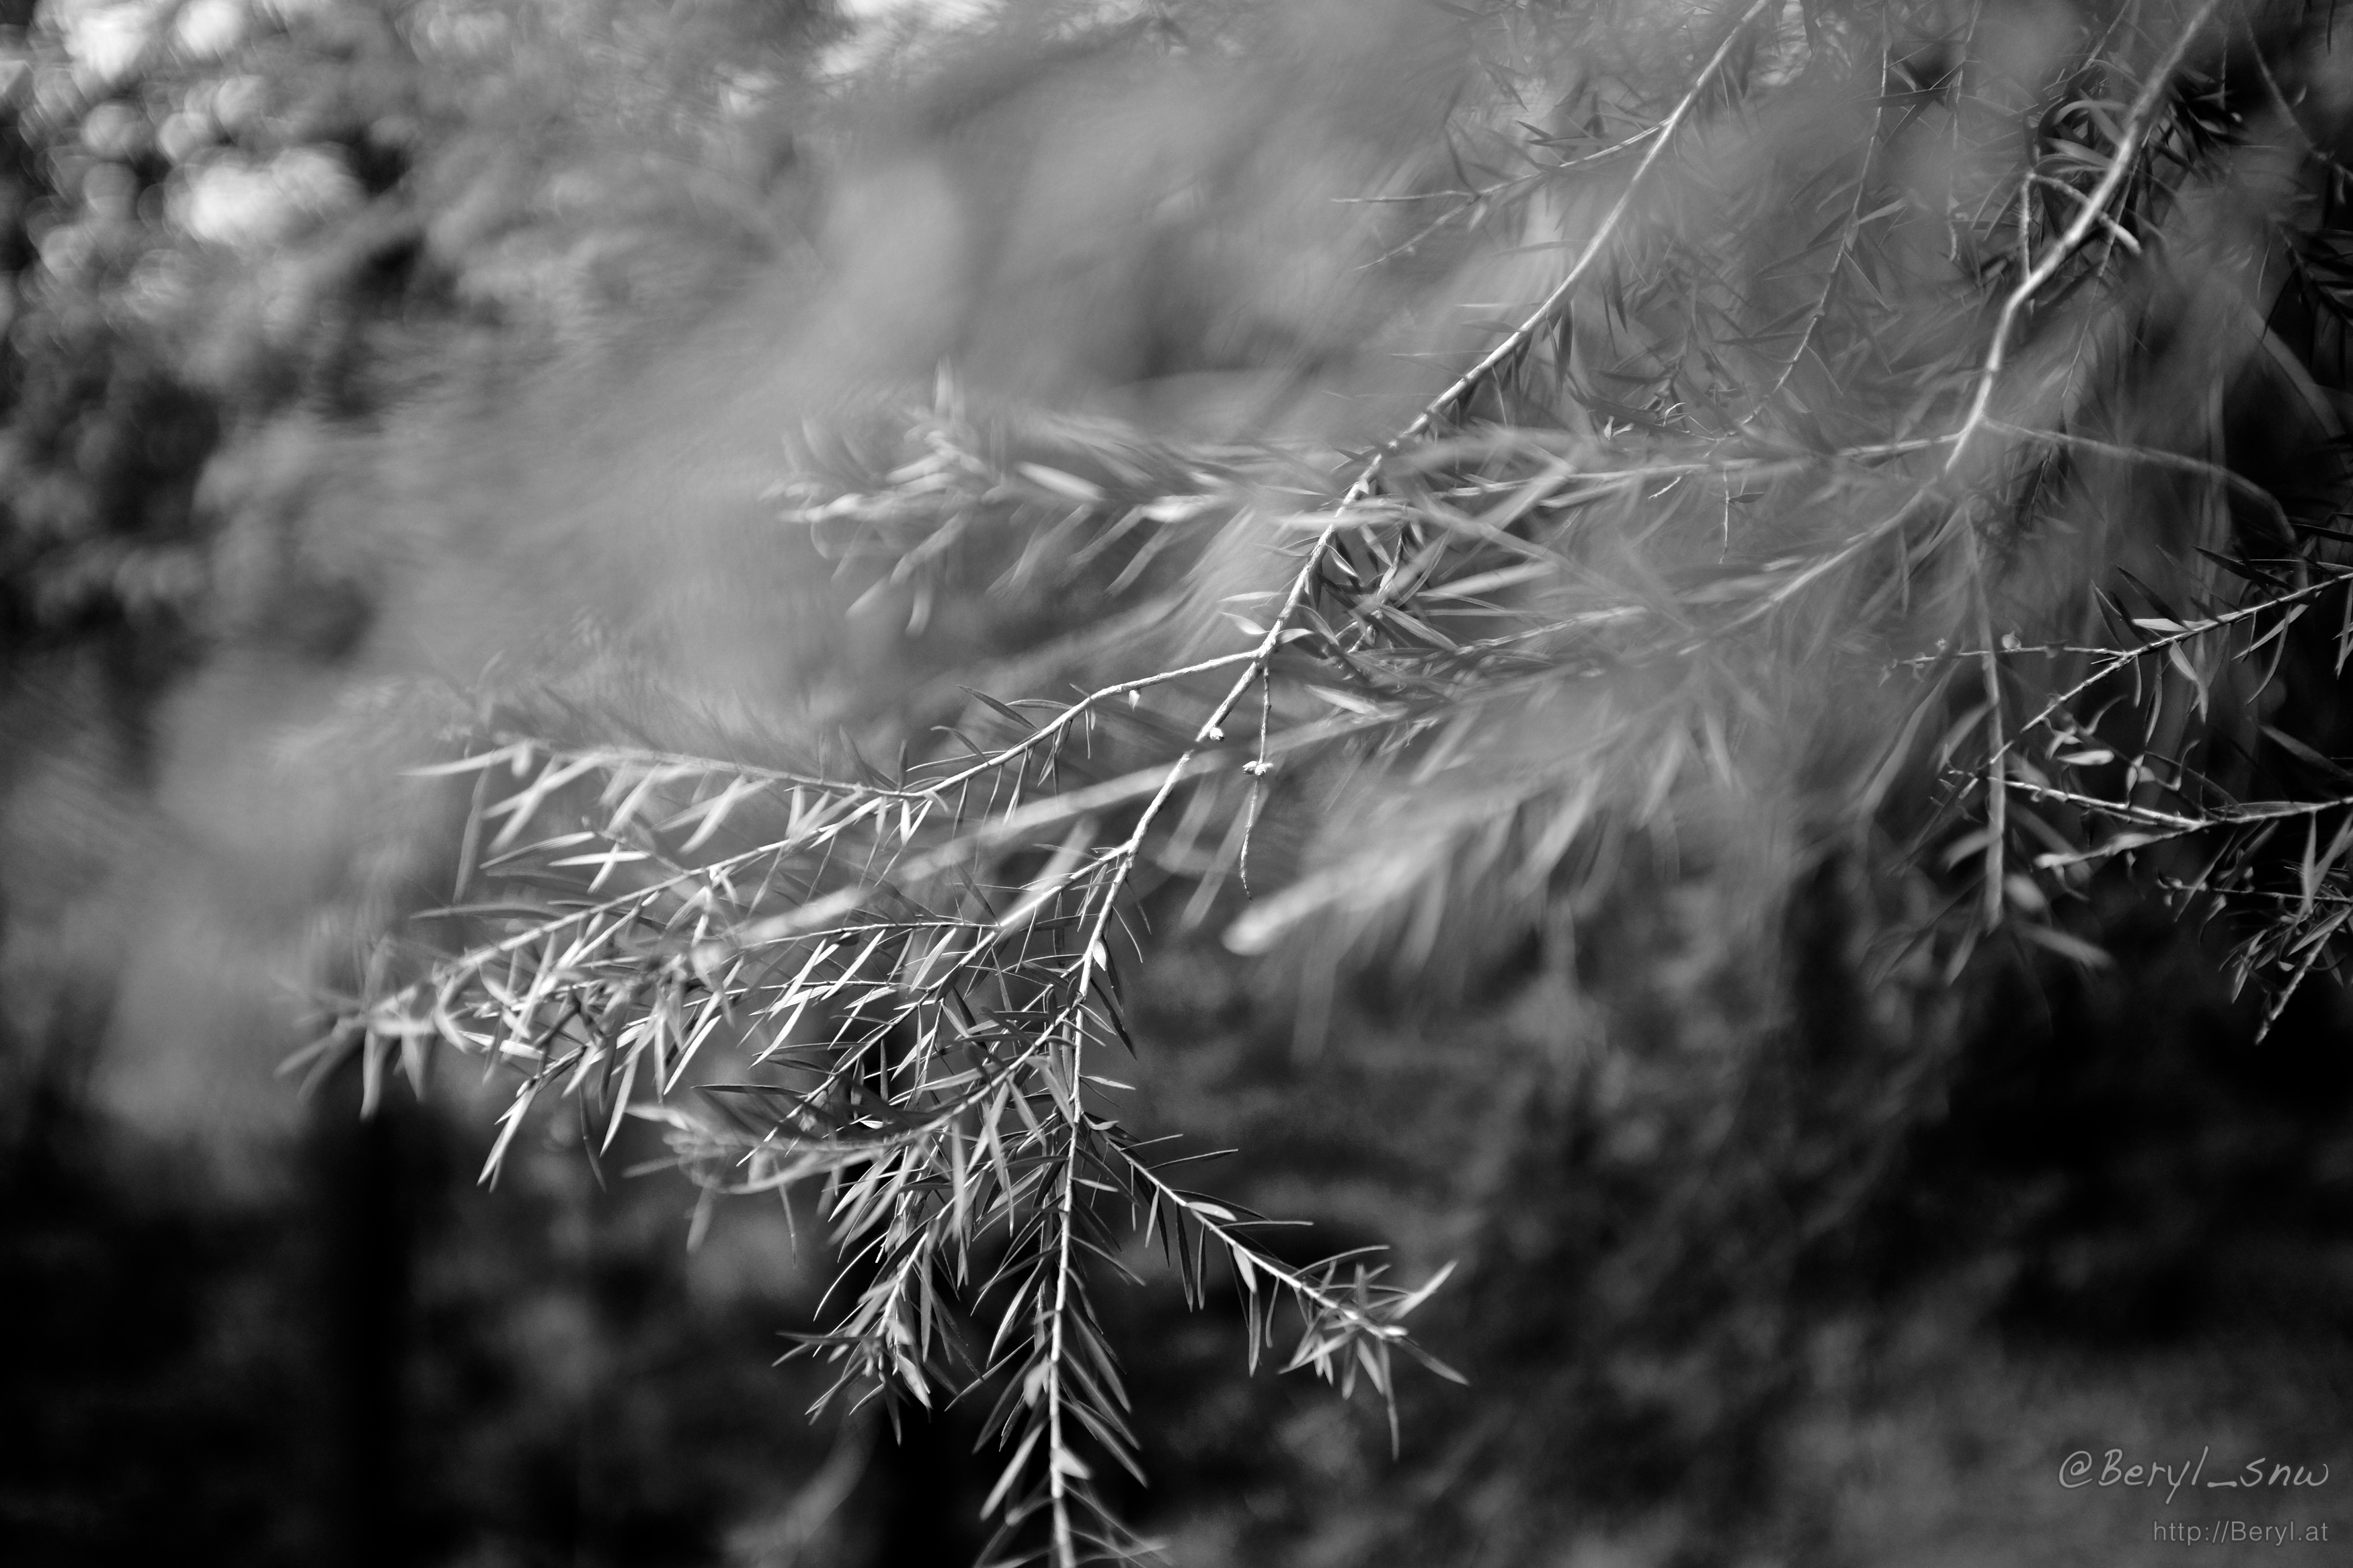
tree, nature, forest, grass, branch, sharp, light, bokeh, blur, black and white, plant, photography, sunlight, leaf, flower, frost, clear, fujifilm, spring, park, spinning, darkness, black, monochrome, close up, bw, blackandwhite, sunny, flare, 35mm, leafs, x100s, macro photography, monochrome photography, grass family, plant stem